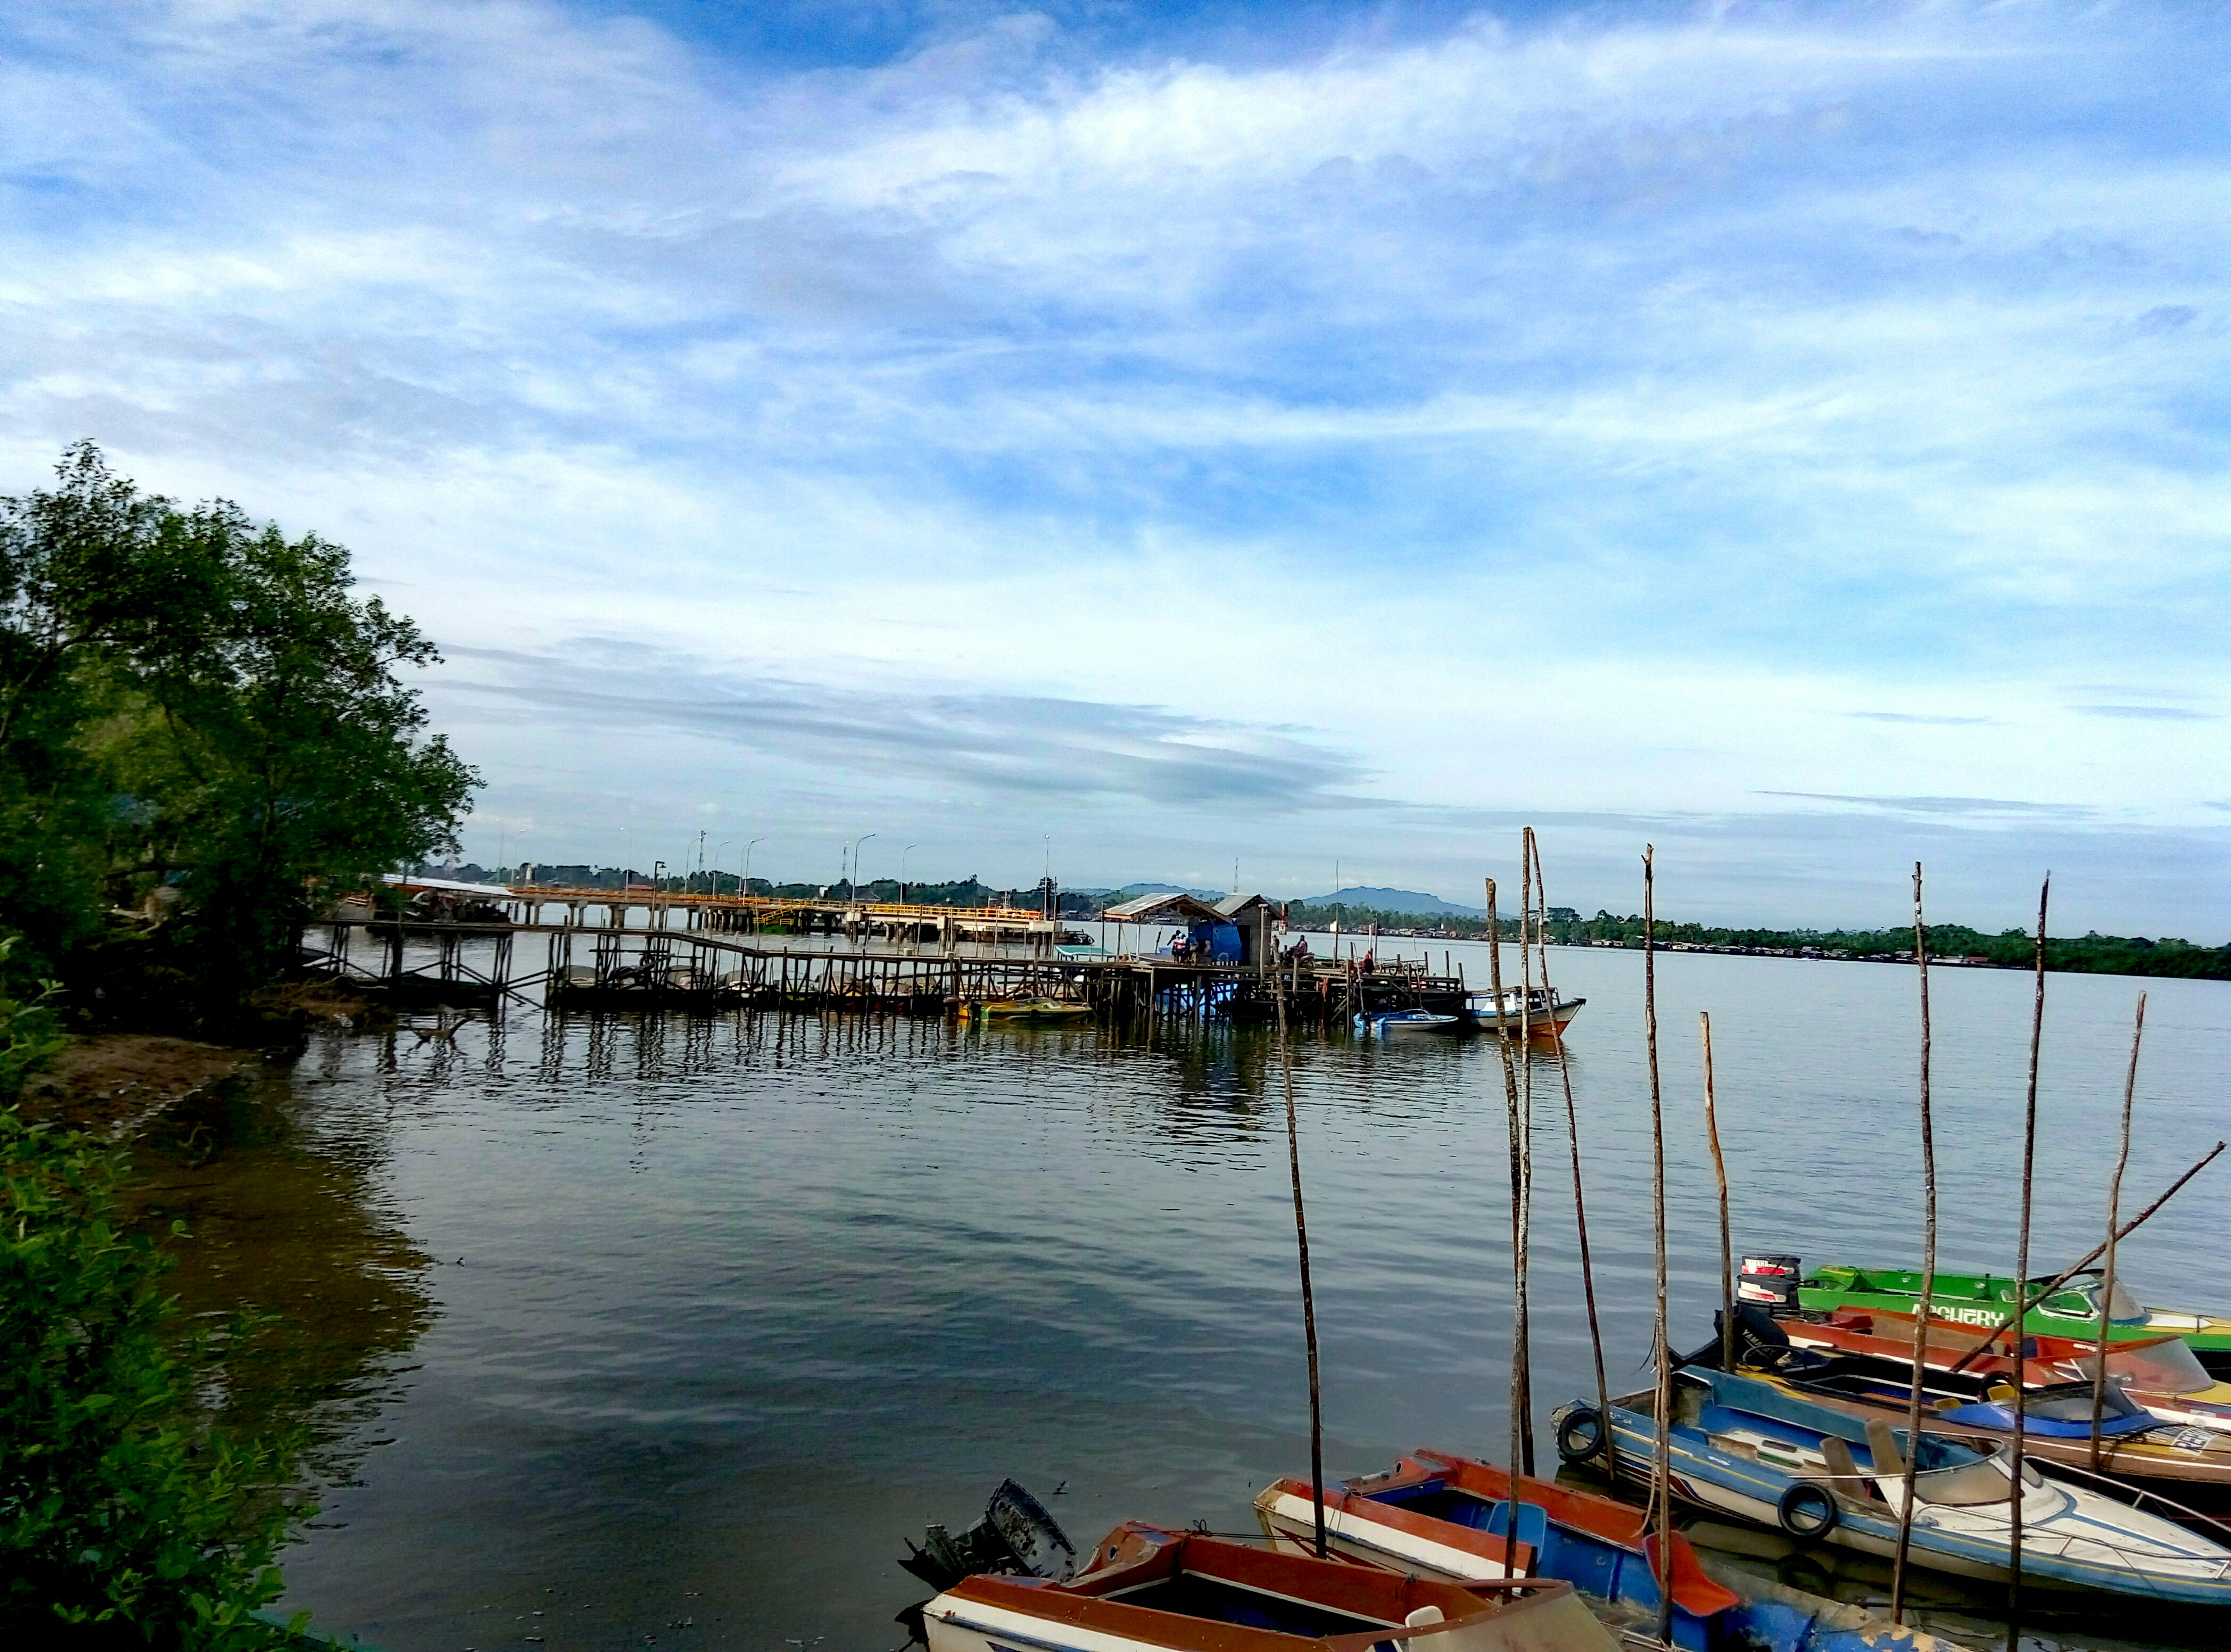
East Borneo, sky, waterway, body of water, water, water transportation, reflection, boat, cloud, marina, sea, river, dock, harbor, tree, lake, loch, coast, bank, bay, channel, landscape, evening, calm